Dajia Mazu Pilgrimage

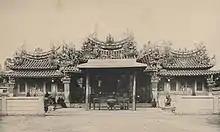
Chaotian Temple as seen during Japanese era.

Historically, Beigang was a major port city and a trading hub for central Taiwan and was frequented by Dajia's merchants. The city's Chaotian Temple was refurbished in 1912 and established itself as the largest Mazu temple in the region. Therefore, in 1914, Jenn Lann Temple made the inaugural trip the larger Chaotian Temple as the next best option for a "jinxiang" pilgrimage. Initial pilgrimages lasted for seven days, stopping at Changhua and Xiluo for the night in each direction.